Bronx General Post Office

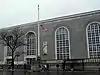
The flagpole south of the main entrance

The building is surrounded on all sides by a granite terrace, which has a classical-style balustrade. Because the site slopes down to the east, the basement is exposed on the building's eastern facade. To the west, a set of steps leads up to the main entrances on the Grand Concourse. The entrance steps are flanked by pedestals with swag and rosette motifs, which form the ends of the balustrade on either side. Atop the pedestals are bronze flagpole bases with foliate decorations.